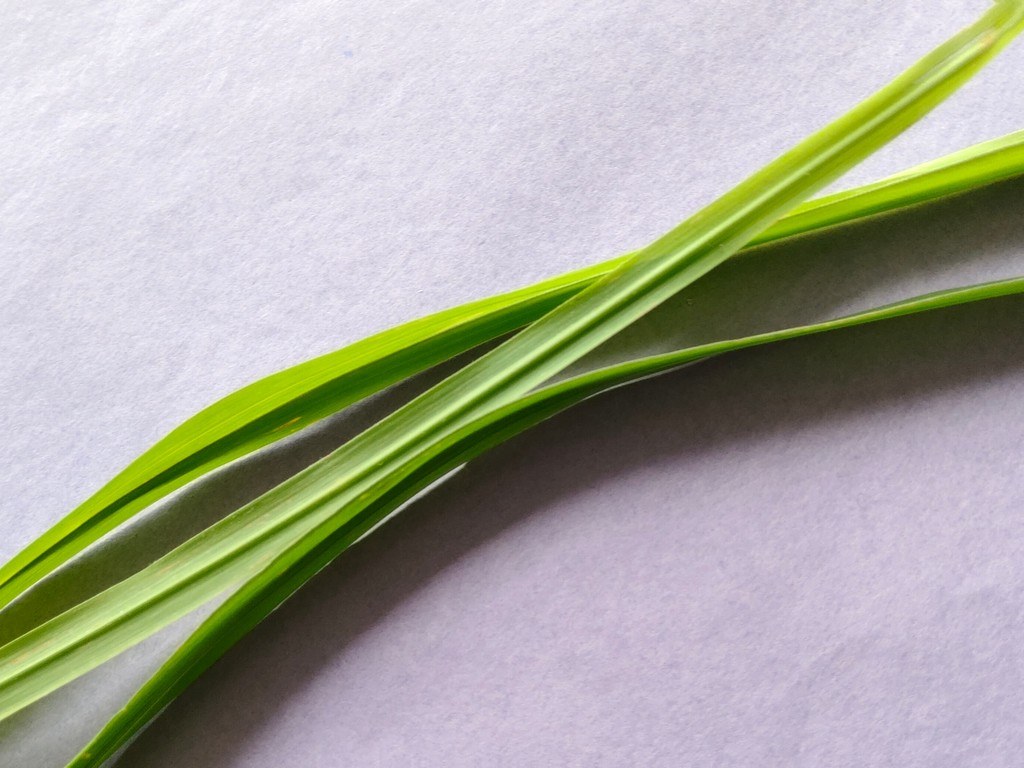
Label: Healthy